Sean Scully

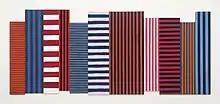
"Backs and Fronts", 1981, oil on linen and canvas. Kerlin Gallery, Dublin.

By 1980 Scully considered himself to be at war with the movement of Minimalism in New York and wanted to bring more human elements into his art. He made multiple trips to Morocco and Mexico during this time, as he considered these trips to have “a direct bearing on what I think art should be doing – which is concentrating on what’s interesting, engaging, perverse, and beautiful about human nature.” He later commented that “I had decided that what had been stripped out of painting—i.e., the ability to make relationships, to be metaphorical and referential, spiritual, poetic, all those things and aspects of human nature—had to be put back in if painting was to go forward.”